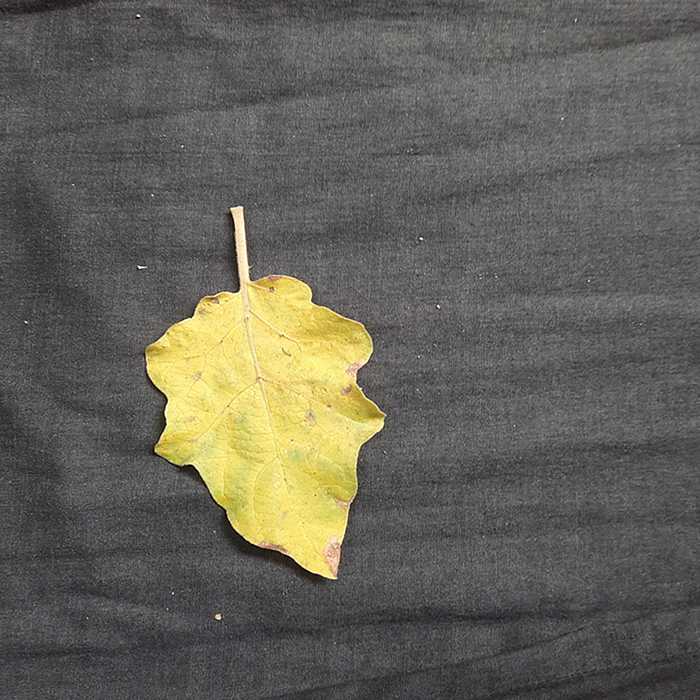
Plant: Eggplant
Label: Eggplant verticillium wilt